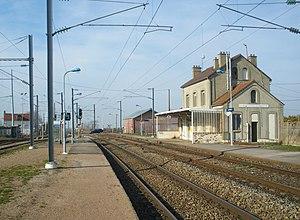
Vue de la gare de Caffiers.
Caffiers est une commune française située dans le département du Pas-de-Calais en région Hauts-de-France.
La gare de Caffiers est une gare ferroviaire française de la ligne de Boulogne-Ville à Calais-Maritime, située sur le territoire de la commune de Caffiers dans le département du Pas-de-Calais, en région Hauts-de-France.